Gangster: A Love Story

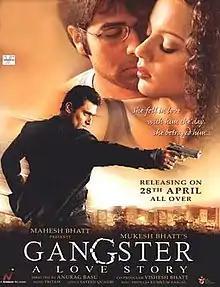
Theatrical release poster

Gangster: A Love Story is a 2006 Indian Hindi-language romantic thriller film directed by Anurag Basu. It stars Kangana Ranaut, Emraan Hashmi and Shiney Ahuja in lead roles. The film was produced by Mahesh Bhatt and Mukesh Bhatt of Vishesh Films. The music was composed by Pritam.